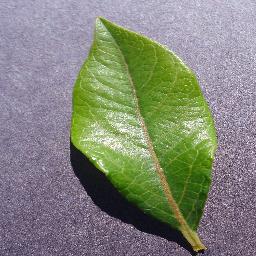
Label: Blueberry___healthy